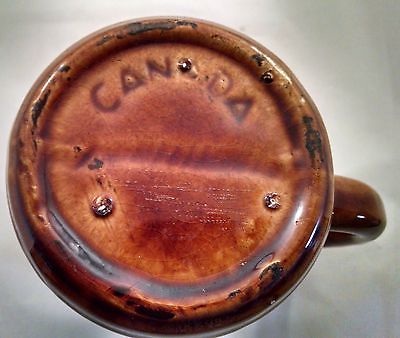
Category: mug